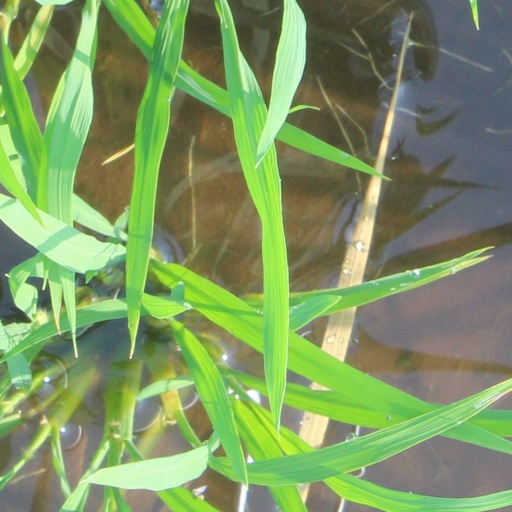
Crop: rice